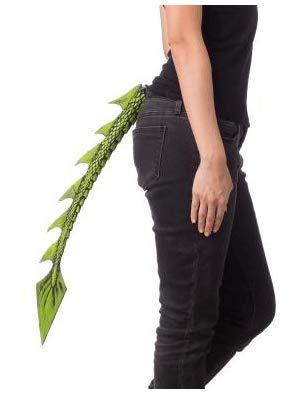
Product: HMS Unisex-Adult's Supersoft Junior Dragon Tail-GN, Green, One Size
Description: special size type: standard.
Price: $15.00